The Long Road to Gettysburg

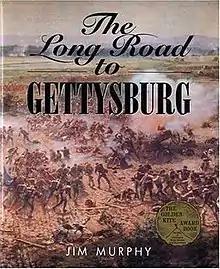

The Long Road to Gettysburg is a 1992 children's history book by Jim Murphy. It tells the Battle of Gettysburg through the eyes of a Union and a Confederate soldier.